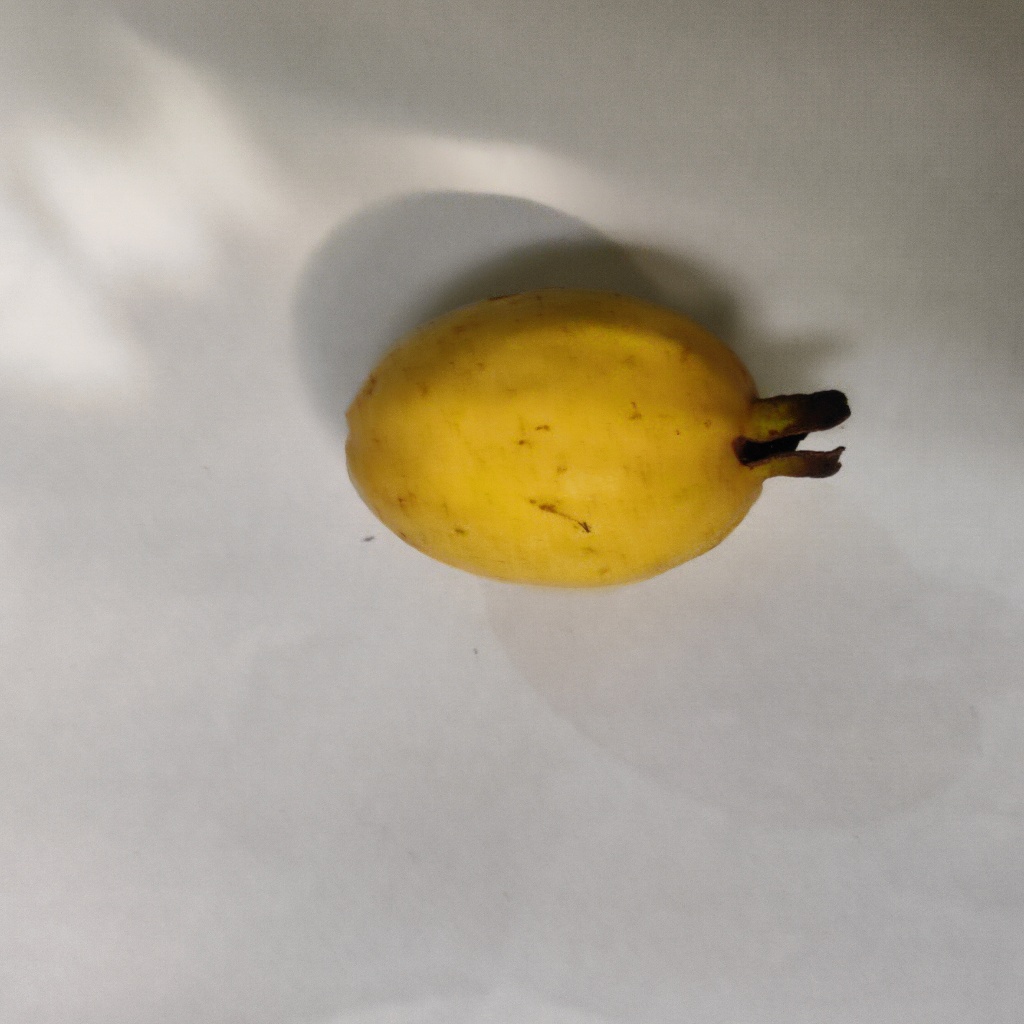
Crop: guava
Quality class: Class_A